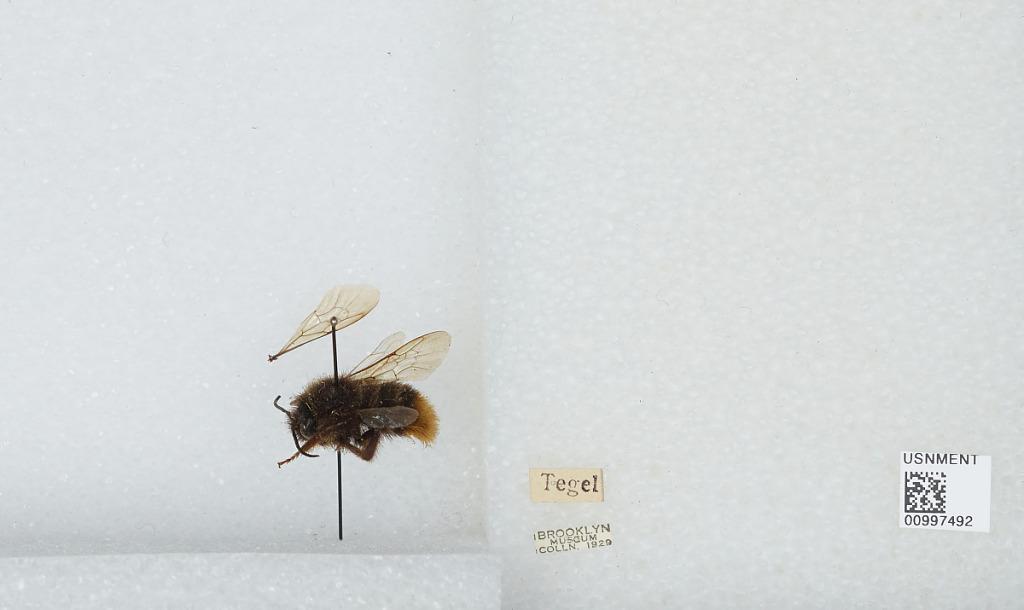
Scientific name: Bombus (Psithyrus) barbutellus (Kirby)
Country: Germany
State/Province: Berlin
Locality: Tegel
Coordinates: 52.58, 13.28